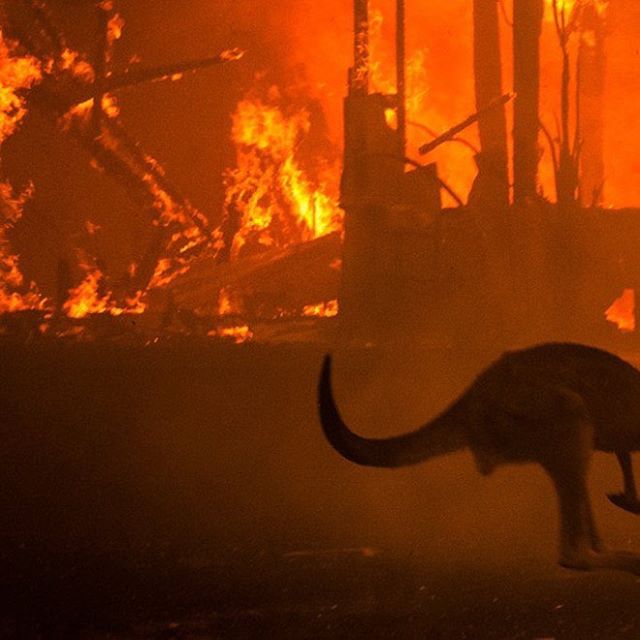
Label: urban_fire